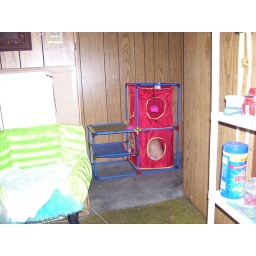
July 06. Playing in cat house